Everglades, Leura

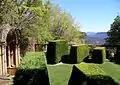
Everglades garden, pictured in 2012.

Everglades is separated from Everglades Avenue (formerly Denison Street) by a low stone wall, the house not being visible from the street. The driveway entrance is located at the highest point of the site and was at first something of a problem, owing to the steep fall of the land. Sorensen overcame the difficulty by routing it along the upper level of the land for much of the width of the site before leading it in a series of sweeping curves down through the garden, passing firstly through areas of open lawn and flower beds and then past enormous banks of rhododendrons before sweeping around the rear of the house to end at the garages which are situated beneath it. To the left of the upper drive huge rocks rise from the soil to form the structure of an alpine garden whilst to the right, beyond the formal lawn and annual beds, stone walls drop the levels down the slope in a series of unseen terraces only hinted at by the tops of mature trees appearing over the walls.